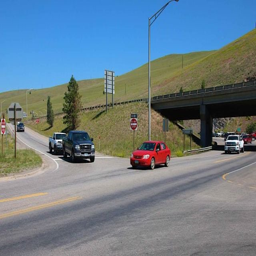
a single roundabout will merge freeway - bound and arriving traffic .